Saanich people

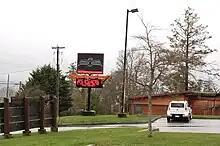
ȽÁU,WEL,ṈEW̱ school

Four of the Saanich First Nations, Tsartlip, Pauquachin, Tseycum and Tsawout, created the Tribal School in 1989. It holds classes from preschool to grade 10, with classes for adults in the adult centre next door to the high school where , the language, and culture are taught along with the provincial curriculum. The school is also a venue for community events.